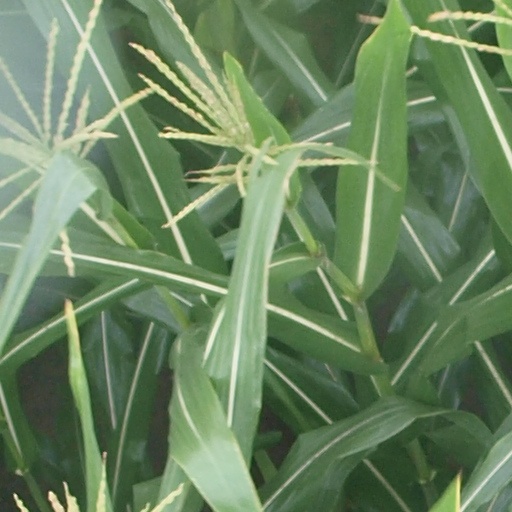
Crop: maize; corn